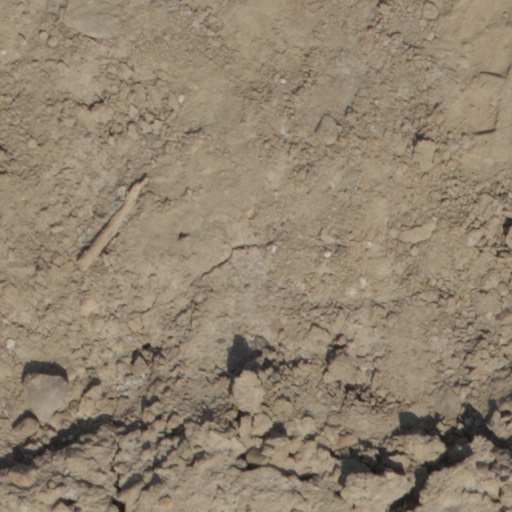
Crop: wheat